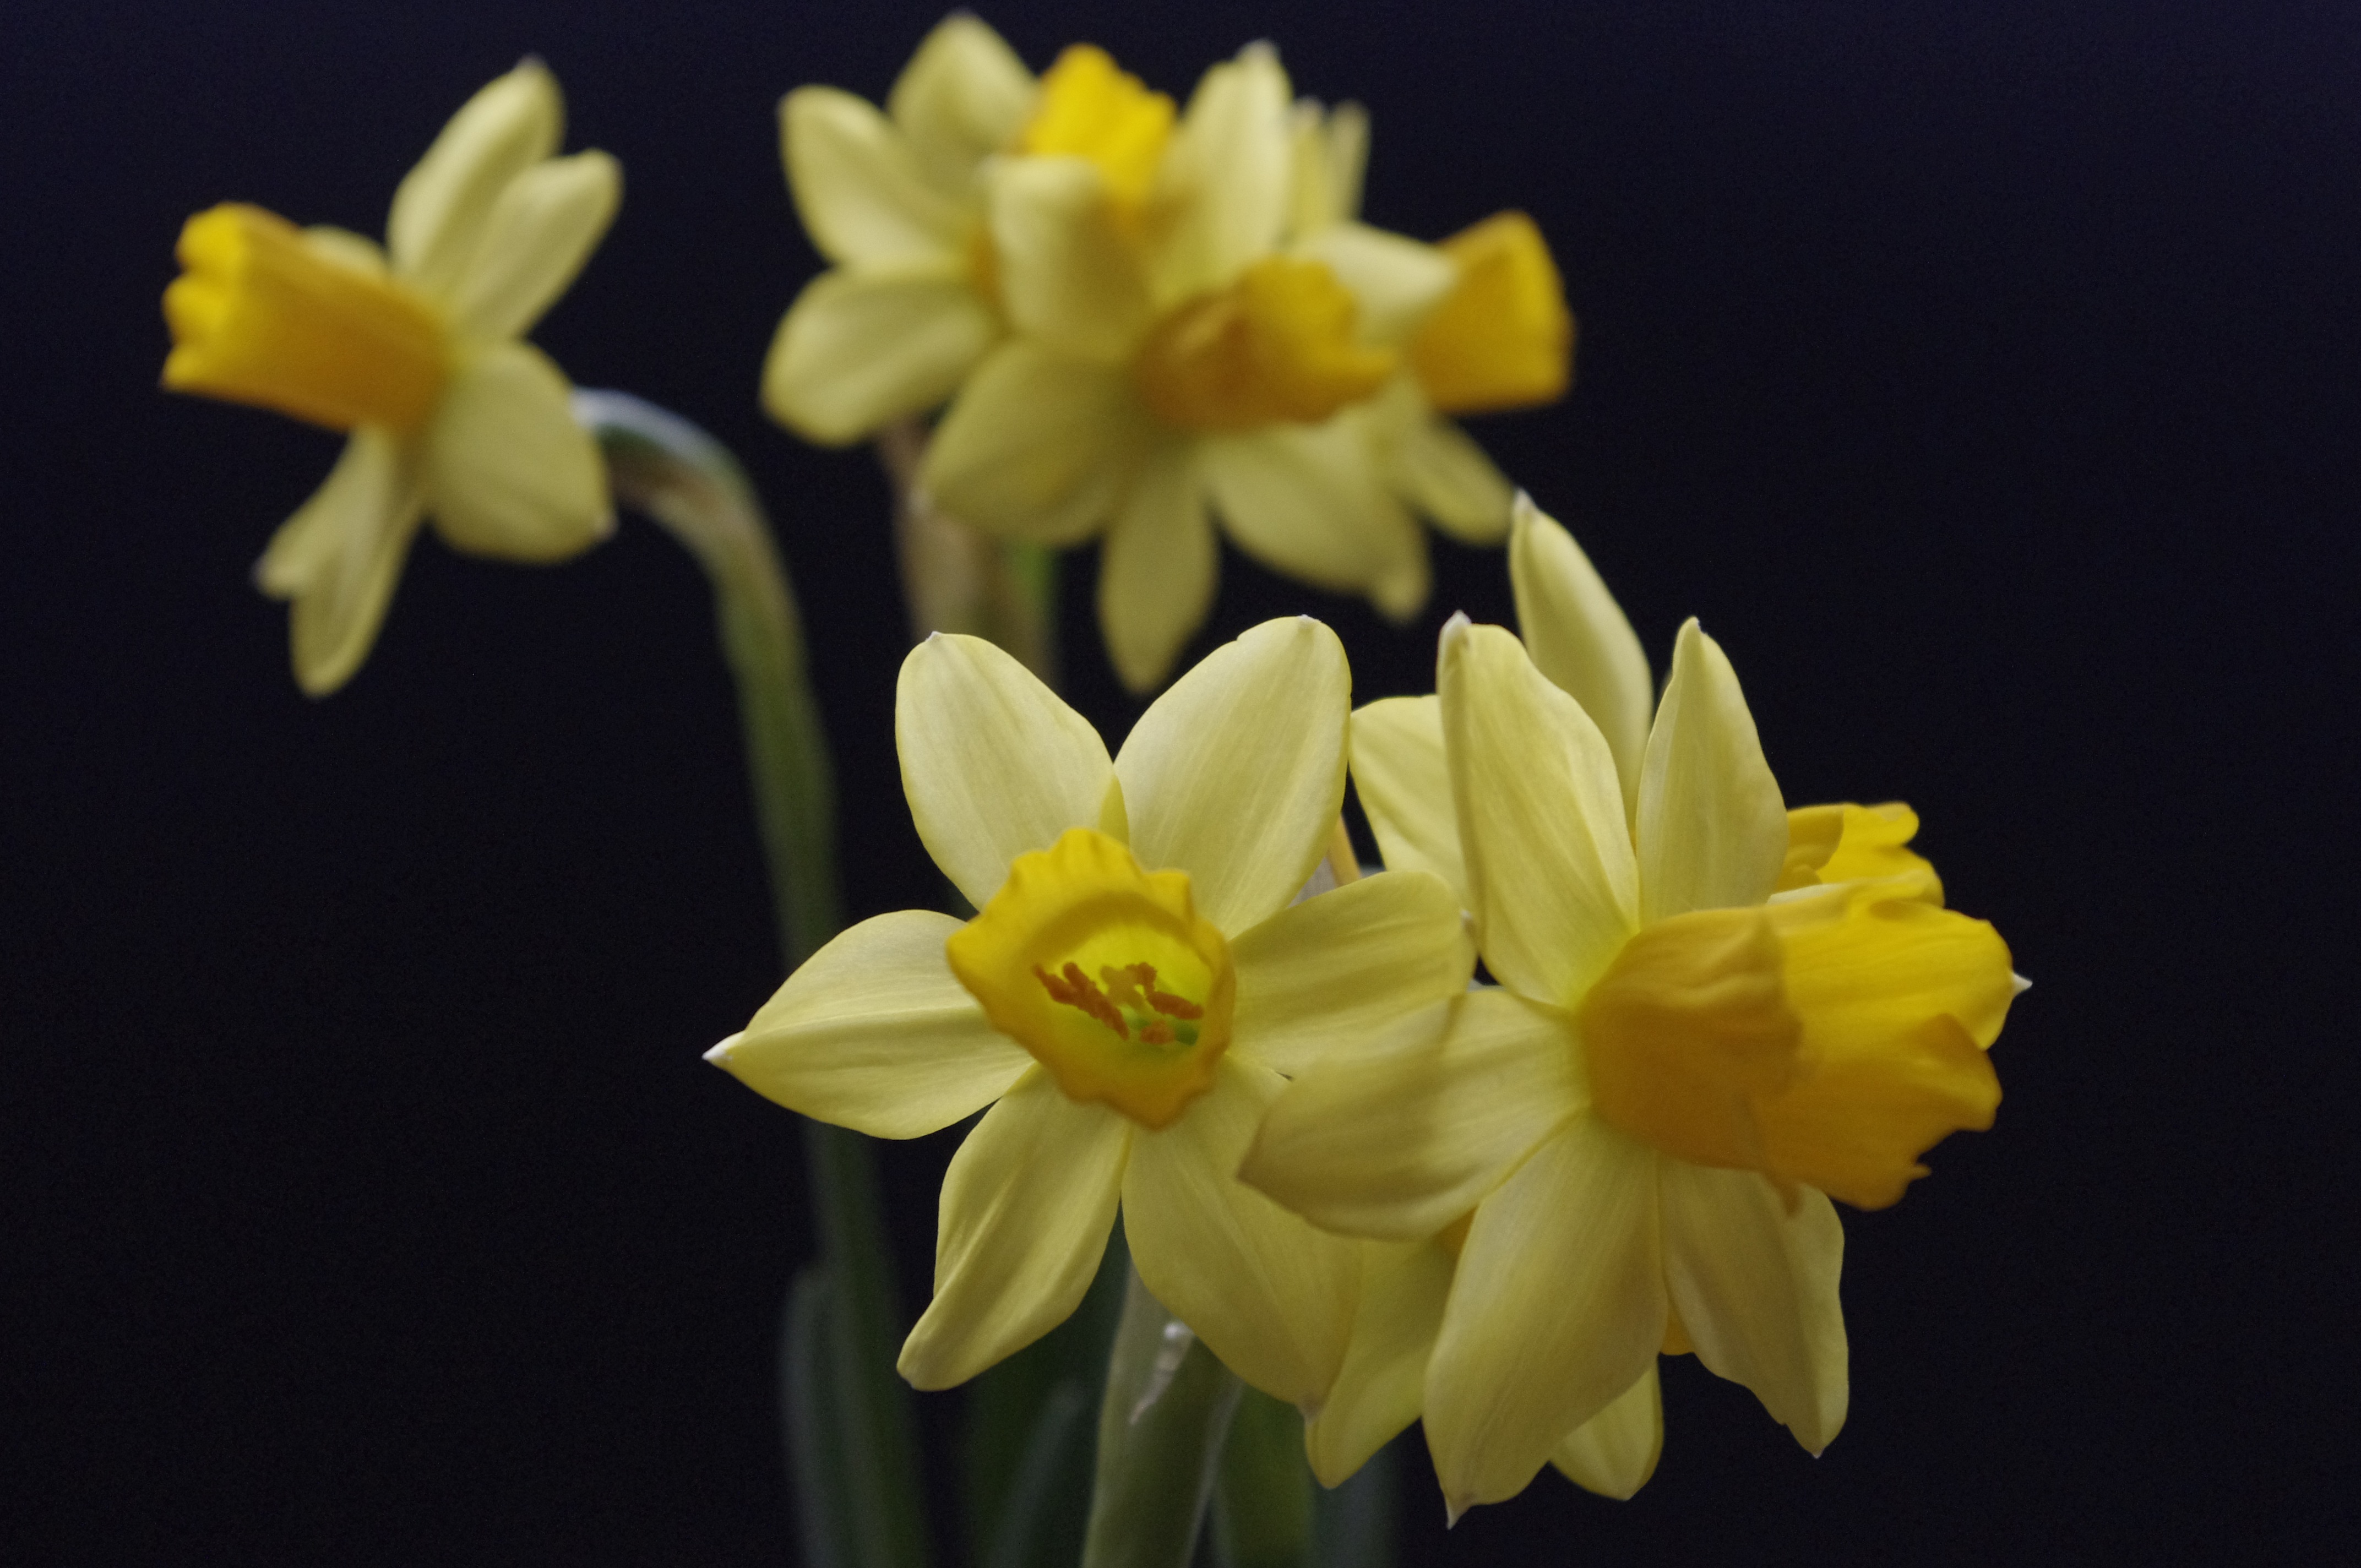
plant, flower, petal, spring, yellow, closeup, flora, flowers, narcissus, macro photography, flowering plant, dendrobium, plant stem, land plant